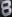
Number: 8